June Brown

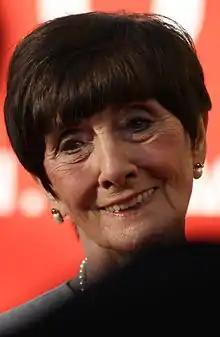
Brown in 2009

June Muriel Brown (16 February 1927 – 3 April 2022) was an English actress and author. She was best known for her role as Dot Cotton on the BBC soap opera "EastEnders" (1985–1993; 1997–2020). In 2005, she won Best Actress at the "Inside Soap" Awards and received the Lifetime Achievement award at the 2005 British Soap Awards. Brown was appointed a Member of the Order of the British Empire (MBE) in the 2008 Birthday Honours for services to drama and to charity, and promoted to an OBE in the 2022 New Year Honours. In 2009, she was nominated for the BAFTA TV Award for Best Actress, making her the second performer to receive a BAFTA nomination for their work in a soap opera, after Jean Alexander. In February 2020, at the age of 93, she announced that she had left "EastEnders" permanently.